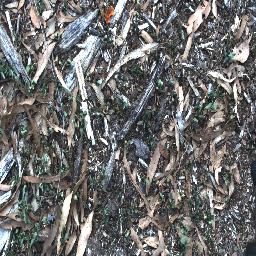
Label: negative